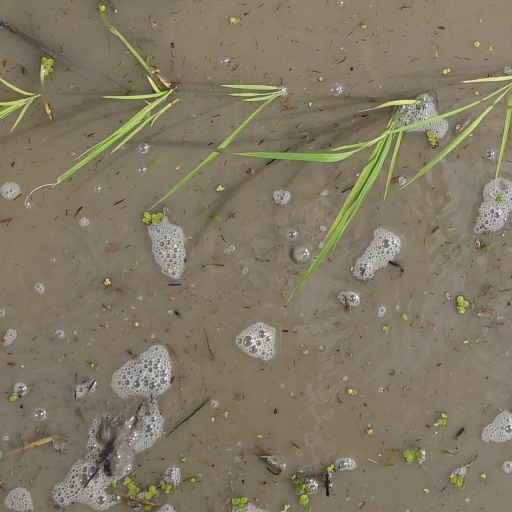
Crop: rice